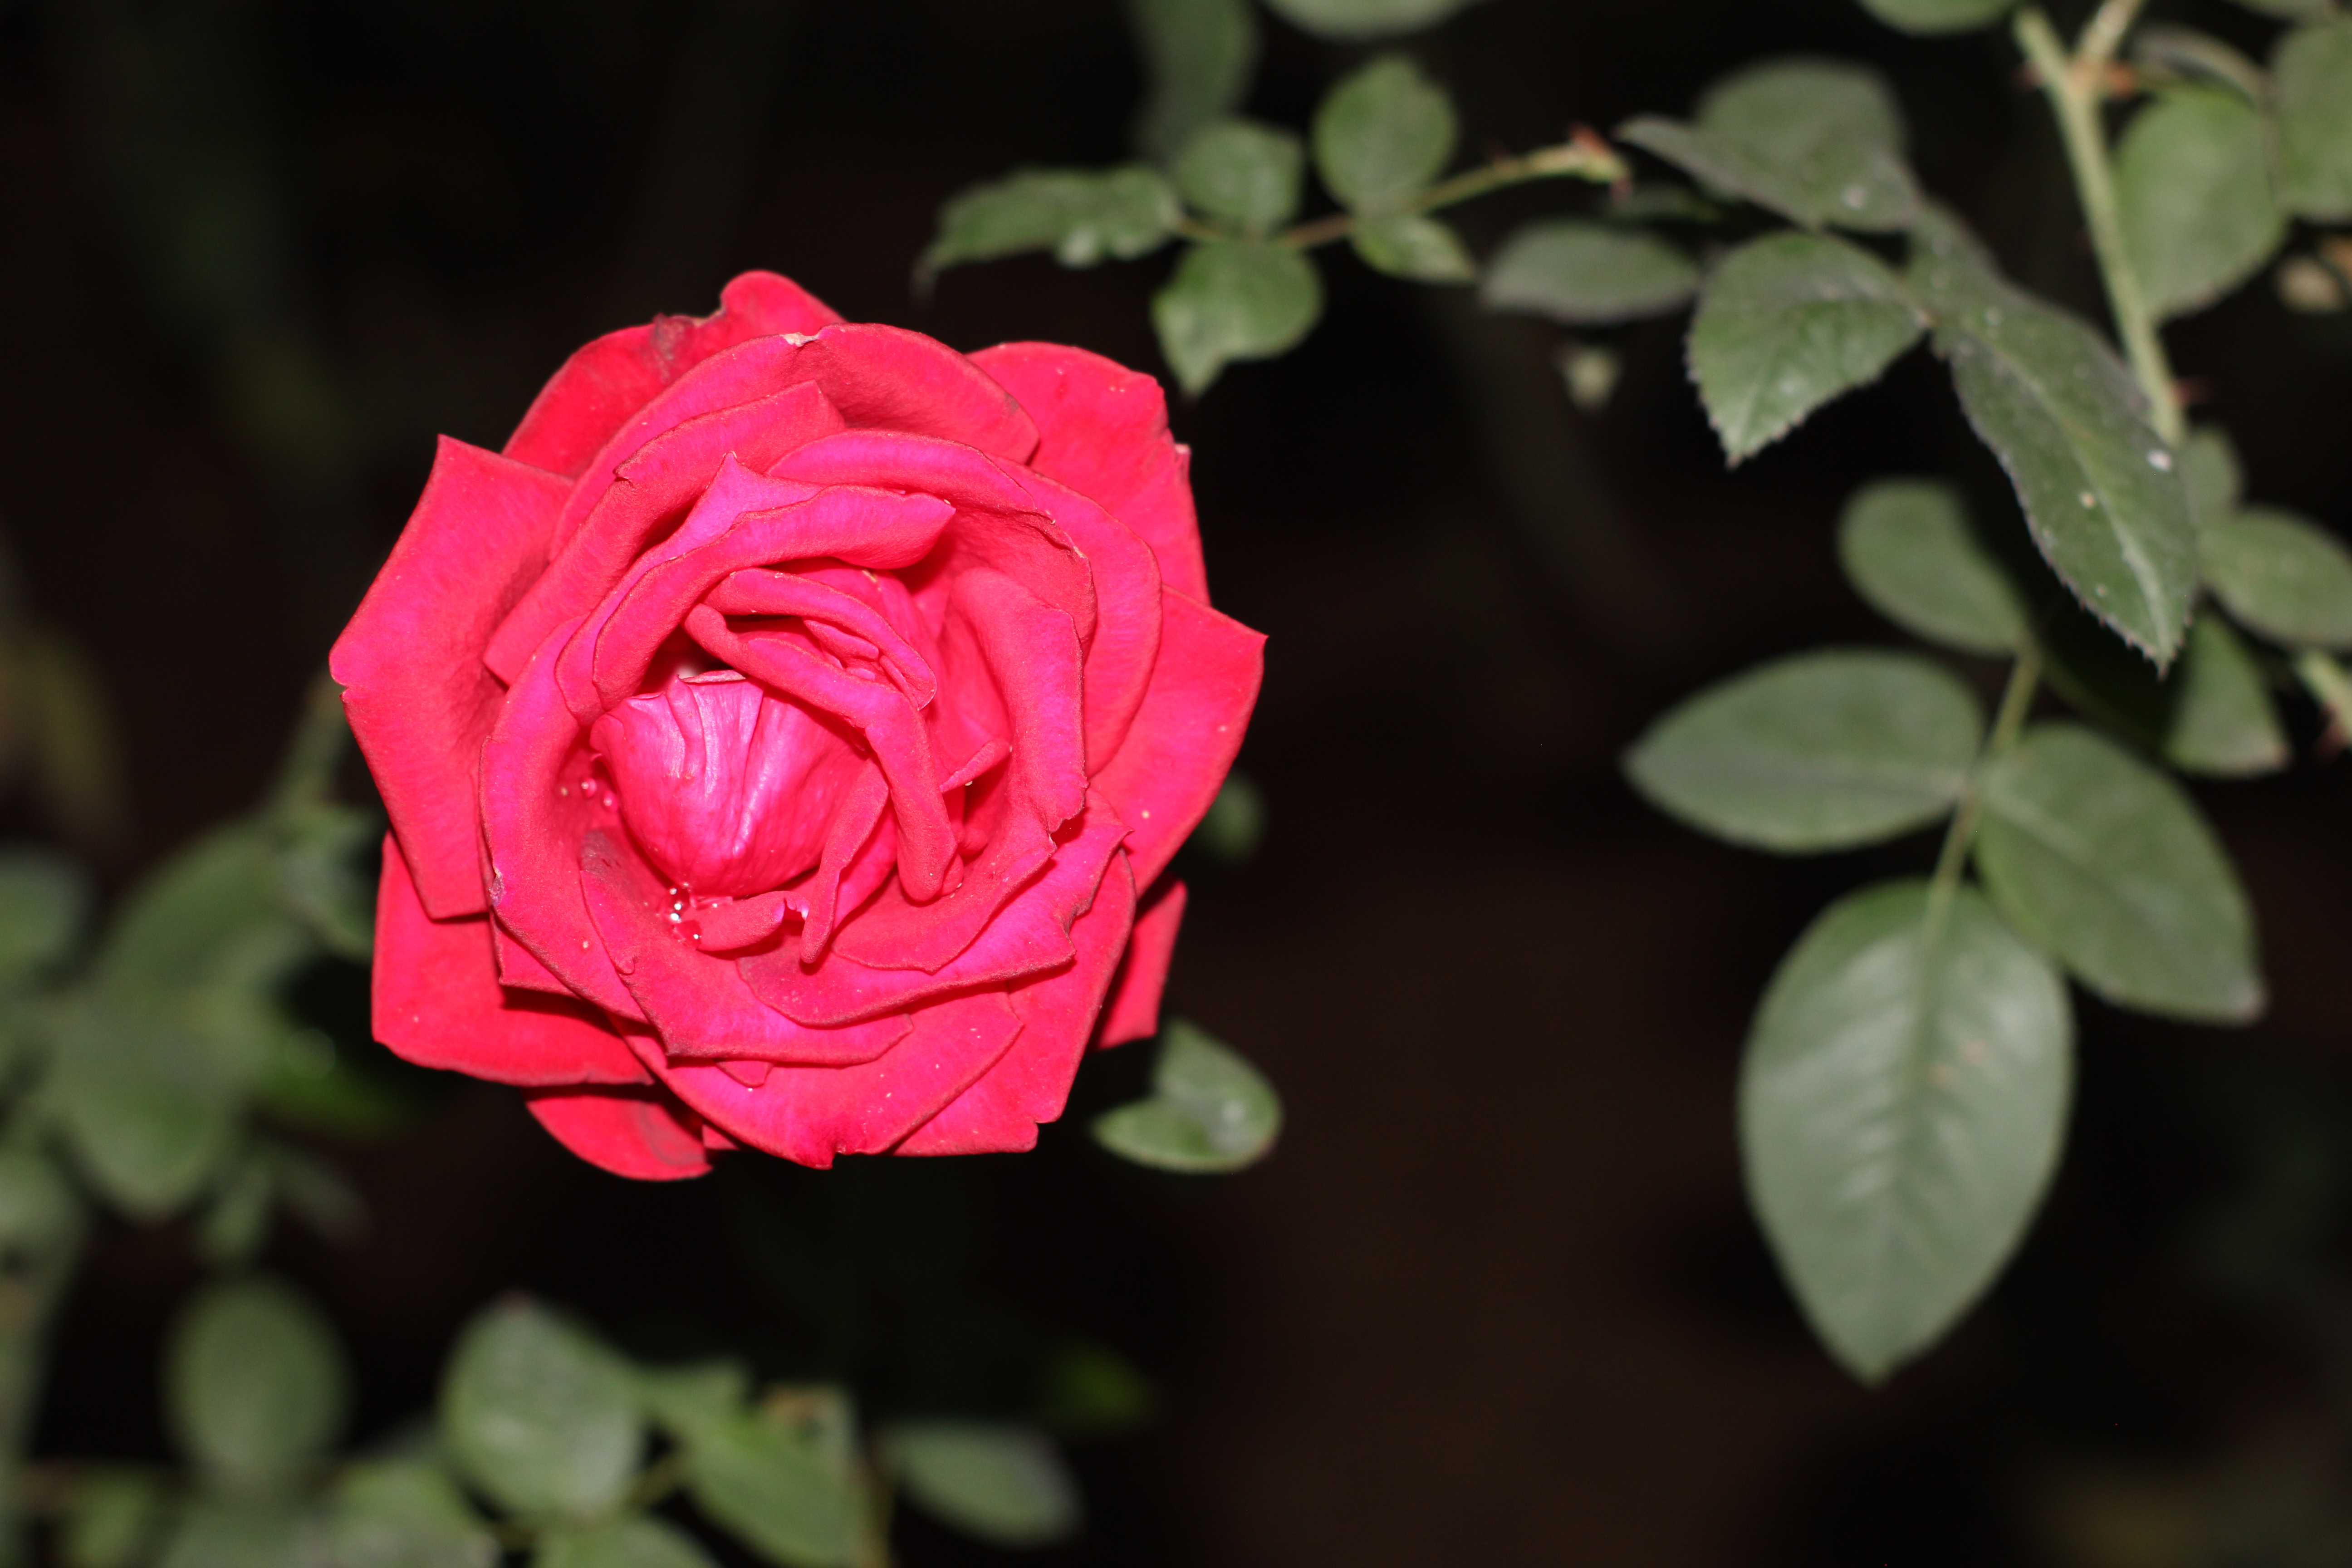
flower, flowering plant, Julia child rose, garden roses, pink, petal, rose, floribunda, red, rose family, plant, Hybrid tea rose, botany, rose order, rosa centifolia, china rose, leaf, close up, plant stem, camellia, photography, annual plant, shrub, rosa wichuraiana, perennial plant